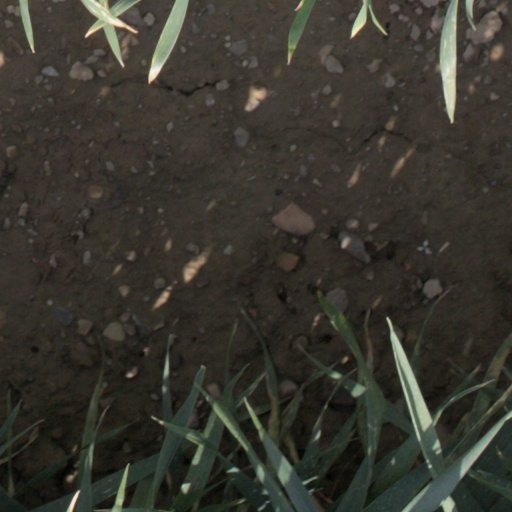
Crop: wheat